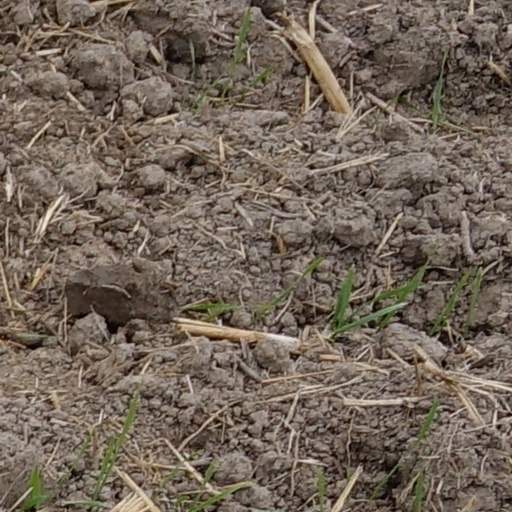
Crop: wheat